Samae Dam

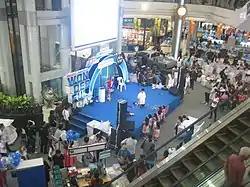
CentralPlaza Rama II interior

Samae Dam is a "khwaeng" (sub-district) of Bang Khun Thian District, Bangkok.